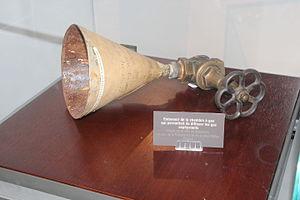
Camp de concentration de Natzwiller-Struthof à Natzwilleren France. Entonnoir de la chambre à gaz utilisé pour diffuser les gaz asphyxiants.
Une chambre à gaz est généralement un dispositif destiné à donner la mort, consistant en une pièce hermétiquement close dans laquelle un gaz toxique ou asphyxiant est introduit. L'agent toxique le plus communément utilisé est le cyanure d'hydrogène.